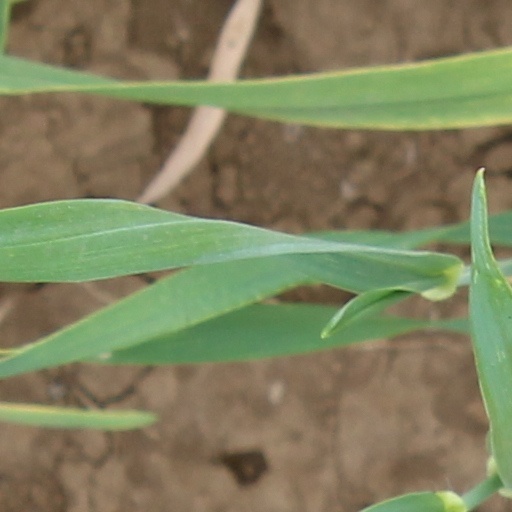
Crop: wheat